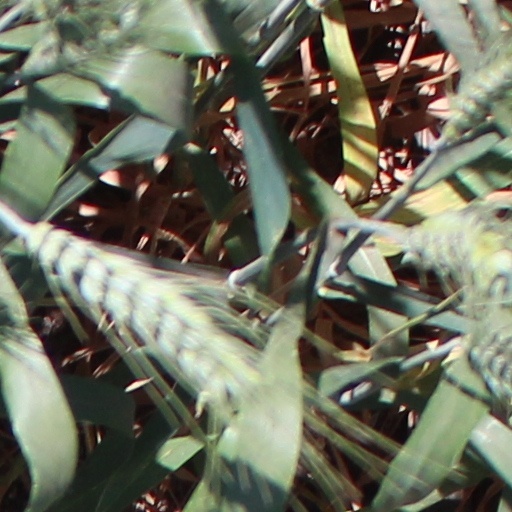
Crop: wheat